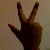
The image shows a hand gesture representing the number 3 in Indian Sign Language.